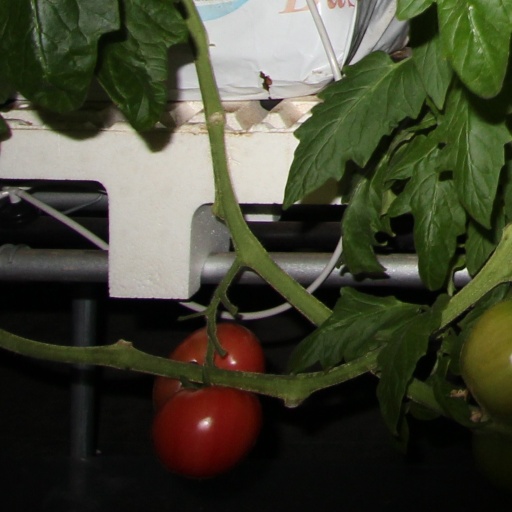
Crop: tomato